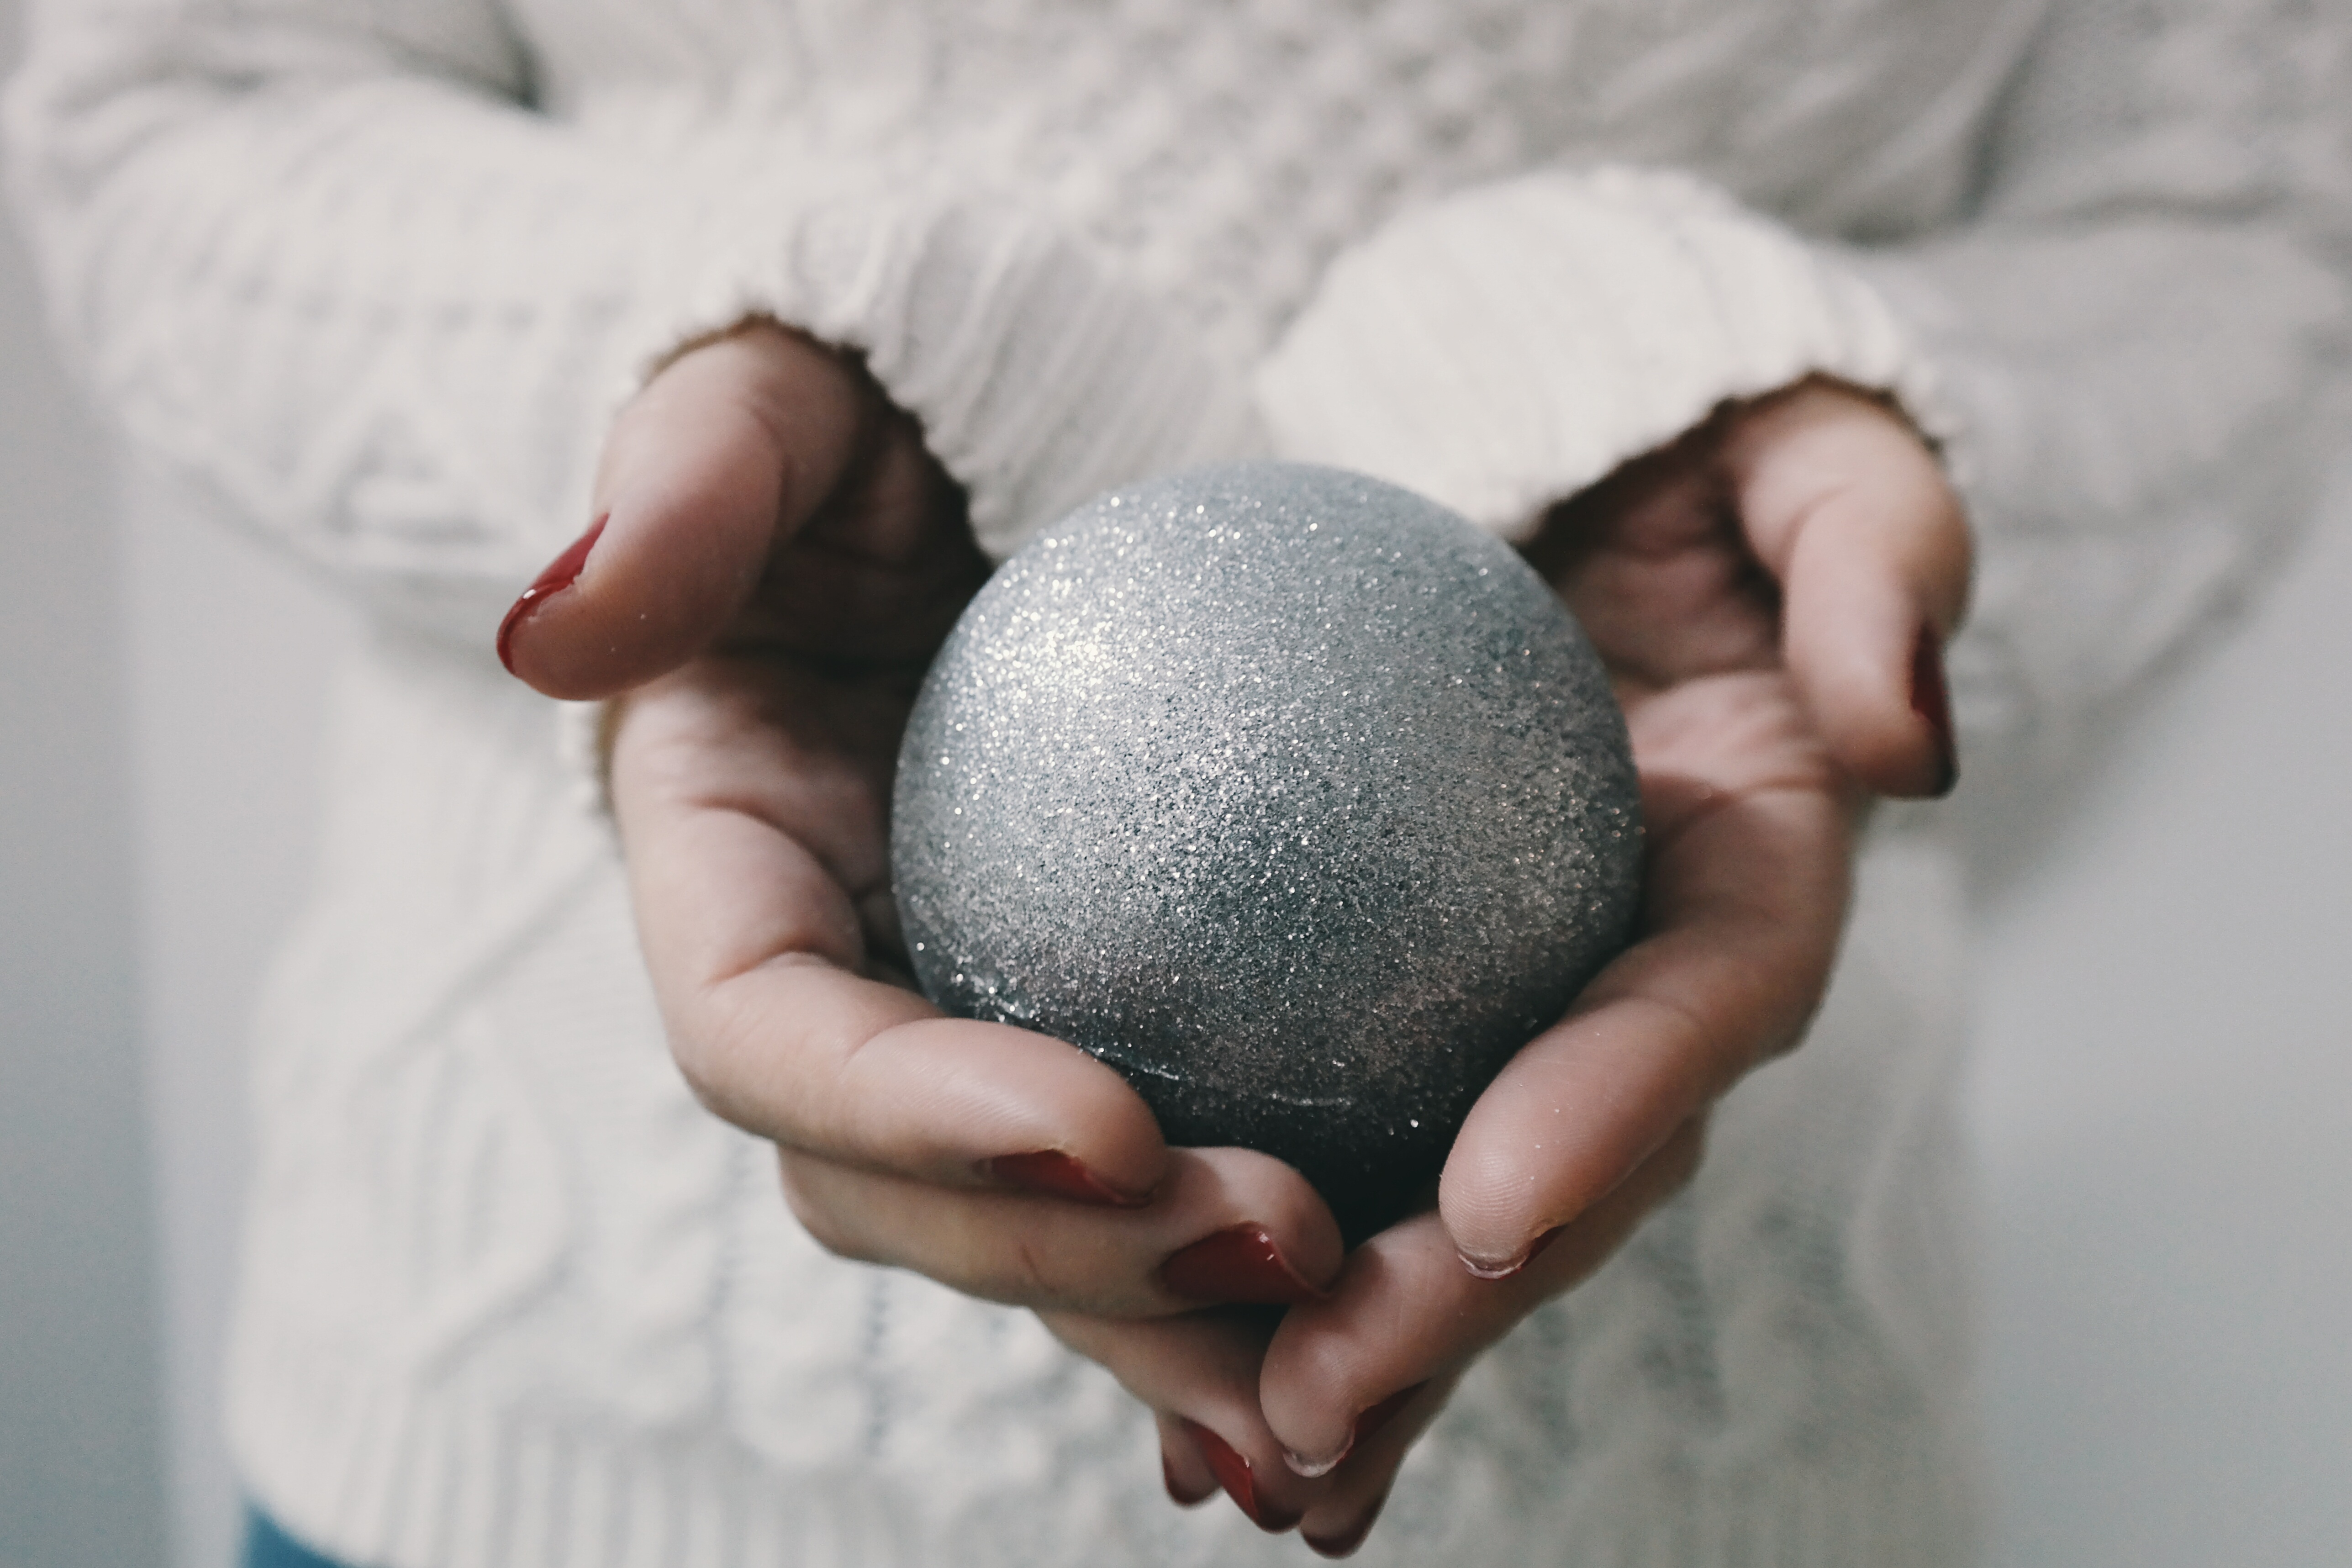
hand, man, person, winter, blur, people, girl, woman, child, leisure, christmas, health, close up, family, indoors, fun, relaxation, infant, little, ball, conceptual, organ, adult, sense, human action